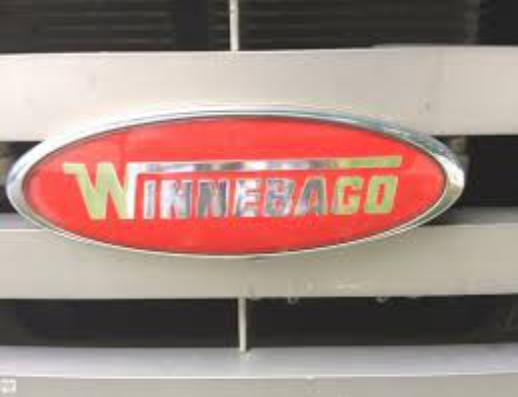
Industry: Others